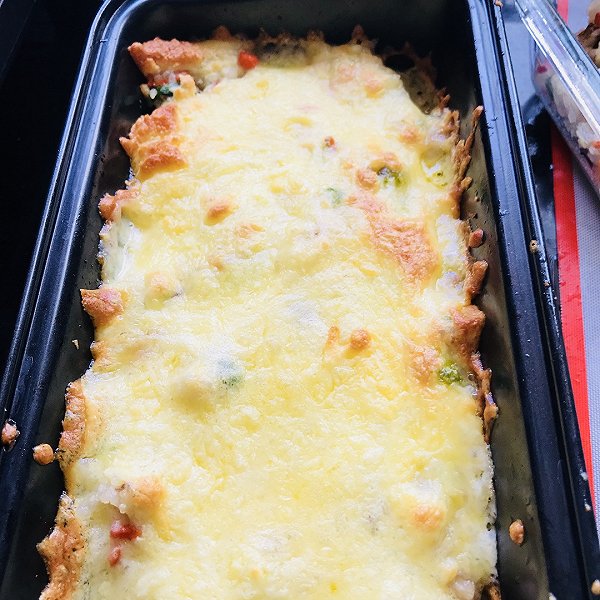
Label: trash